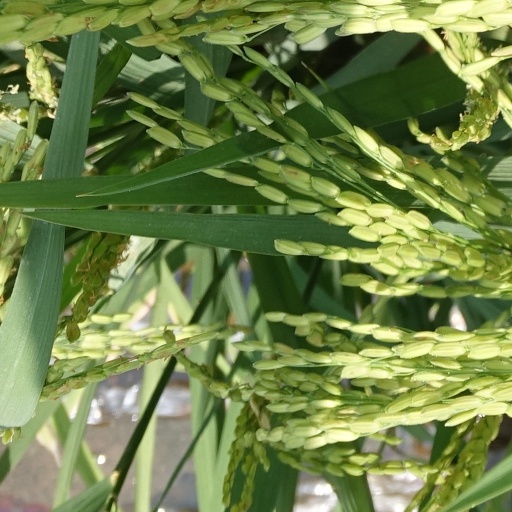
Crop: rice